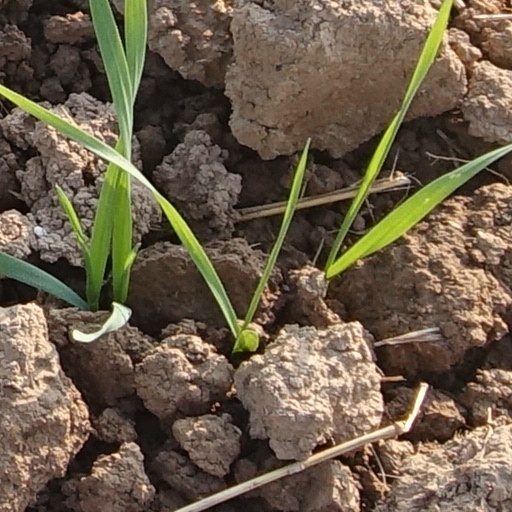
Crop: wheat